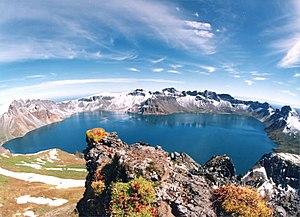
Le lac du Paradis est un lac de cratère situé sur la frontière entre la Chine et la Corée du Nord. Il se trouve au creux d’une caldeira au sommet du mont volcanique Paektu. Le lac se trouve à cheval entre les provinces de Ryanggang en Corée du Nord et de Jilin au nord-est de la Chine.
La Chine possède 33 réserves de biosphère reconnues par l'UNESCO.
Un lac de cratère est un lac qui se forme dans un cratère volcanique, une caldeira ou un maar. La dépression due à ces formations géologiques se remplit grâce aux précipitations et crée un lac qui s’approfondit graduellement jusqu’à trouver un équilibre entre le taux de précipitations et ceux de l’évaporation et de l’absorption des sols, mais aussi parfois le débord d’une des rives du lac limite sa croissance. Les lacs de cratère formés au-dessus de cheminées volcaniques sont souvent appelés lacs volcaniques, et leurs eaux sont typiquement acides, saturées qu’elles sont de gaz volcaniques, et troubles avec une couleur glauque. Les lacs situés sur des volcans endormis ou inactifs ont tendance à avoir des eaux fraîches, et la clarté de leurs eaux est souvent exceptionnelle grâce à l’absence de courants et de sédiments.
Le mont Paektu ou mont Changbai en Chine est le point culminant de l'ensemble de la Corée, à 2 744 mètres d'altitude. C'était un mont sacré pour les Coréens et les Mandchous. En 946, il a été le théâtre d'une des plus fortes éruptions de notre ère. Sa partie chinoise est protégée par la réserve naturelle du mont Changbai qui a été reconnue réserve de biosphère en 1979, et sa partie nord-coréenne par la réserve naturelle du mont Paektu, réserve de biosphère depuis 1989. Situé dans une zone inhospitalière, ses abords sont relativement peu peuplés.